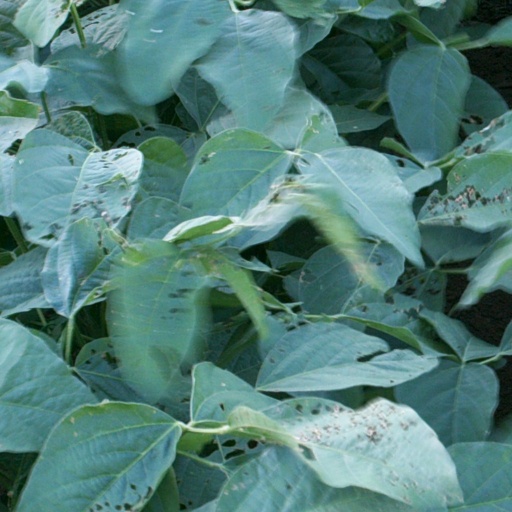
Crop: soybean